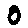
Label: 0